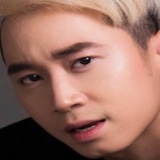
ca sĩ Karik